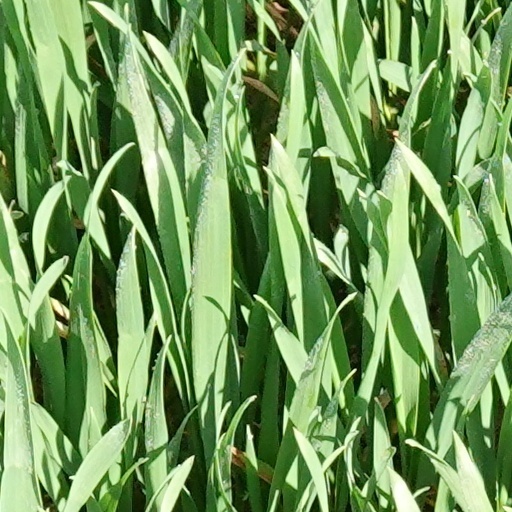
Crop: wheat